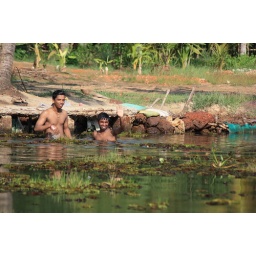
Kollam - Boys swimming in river